John McPherson (footballer, born 1863)

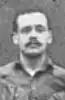
With Nottingham Forest in 1894

John McPherson (1 March 1863 – 2 April 1957) was a Scottish footballer who played as a centre half for Heart of Midlothian and Nottingham Forest.